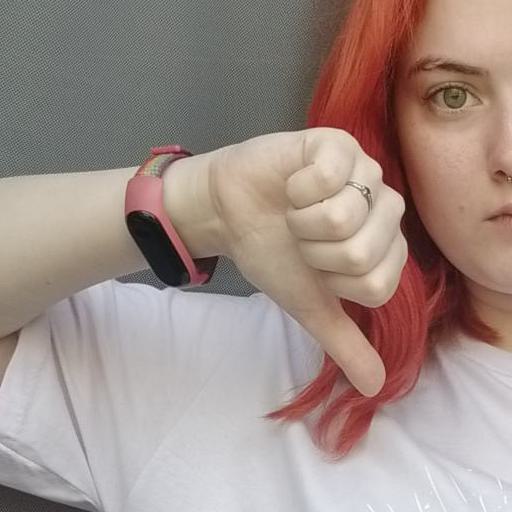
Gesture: dislike